History of rail transport in Finland

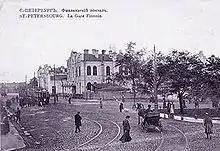
Postcard showing the original Finland Station in St Petersburg, opened in 1870

The line was in length, and included some difficult terrain for railways—particularly swampy regions. A steel bridge over the Kymi and a moving bridge at Vyborg also were engineering challenges. The German firm Siemens and Halske provided the telegraph communications Iron rails were imported from Belgium, being 6.4m long and weighing 30pounds per meter. The line works were split into five sections, the first completed was the Riihimäki to Lahti section. The main opening ceremony was held in February 1870 when the St. Petersburg–Vyborg section was complete, at the famous Finlyandsky Rail Terminal; itself being built specifically for the new line. The whole line was open by September 1870.